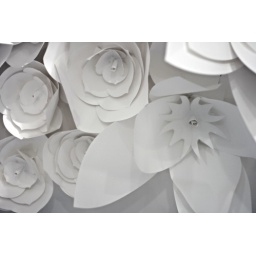
paper flowers in one shop window